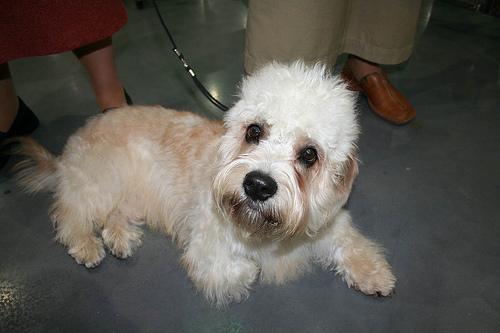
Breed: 211-n000052-Dandie_Dinmont